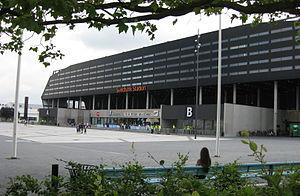
Le Swedbank Stadion est un stade de football inauguré en 2009 à Malmö, dans le quartier du Stade, entre la Rue du Stade et le vieux Malmö Stadion. Ce stade a accueilli la finale du championnat d'Europe Espoir 2009 entre l'Allemagne et l'Angleterre le 29 juin 2009.